Neenga Nalla Irukkanum

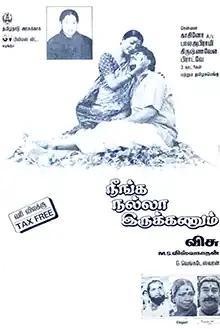
Poster

Neenga Nalla Irukkanum is a 1992 Indian Tamil-language film written and directed by Visu. It stars Nizhalgal Ravi and Bhanupriya in the lead with Visu, Chandrasekhar and Manorama forming the supporting cast. Produced by G. Venkateswaran under his banner GV Films, the film won the award for Best Film on Other Social Issues at the 40th National Film Awards. The film was the first to be sponsored by the Tamil Nadu Government and had Jayalalithaa in a pivotal role as a Chief Minister (her real-life political profession at the time) in a brief appearance; making her unofficial comeback to films after a decade.